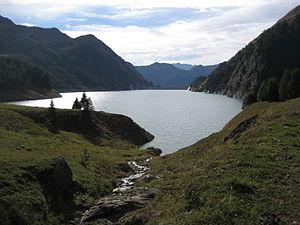
Le lac de Luzzone, avec, au fond, le barrage hydro-électrique
Le lac de Luzzone est un lac de barrage de Suisse, dans le canton du Tessin, dans le bassin hydrologique du Pô.